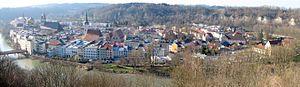
Wasserburg am Inn est une ville de Bavière en Allemagne.